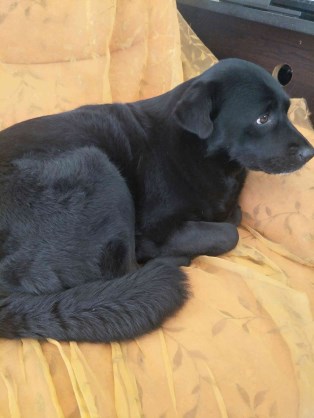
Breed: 3580-n000122-Labrador_retriever